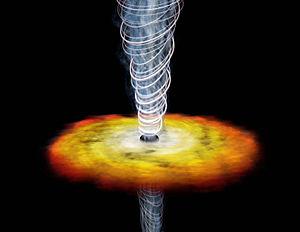
Vue d'artiste du quasar GB1508
Un quasar est un noyau de galaxie extrêmement lumineux. Les quasars sont les entités les plus lumineuses de l'Univers. Bien qu'il y ait d'abord eu une certaine controverse sur la nature de ces objets jusqu'au début des années 1980, il existe maintenant un consensus scientifique selon lequel un quasar est la région compacte entourant un trou noir supermassif au centre d'une galaxie massive. Leur taille est de 10 à 10 000 fois le rayon de Schwarzschild du trou noir. Leur source d'énergie provient du disque d'accrétion entourant le trou noir.
La constante de structure fine est, en physique, la constante de couplage sans dimension associée à l'interaction électromagnétique.
L’échelle de Kardachev, proposée en 1964 par l'astronome soviétique Nikolaï Kardachev, est une méthode théorique de classement des civilisations en fonction de leur niveau technologique et de leur consommation énergétique. Cette échelle a été largement adoptée par les chercheurs du projet SETI et les futurologues, bien que l'existence de civilisations extraterrestres reste encore hypothétique.